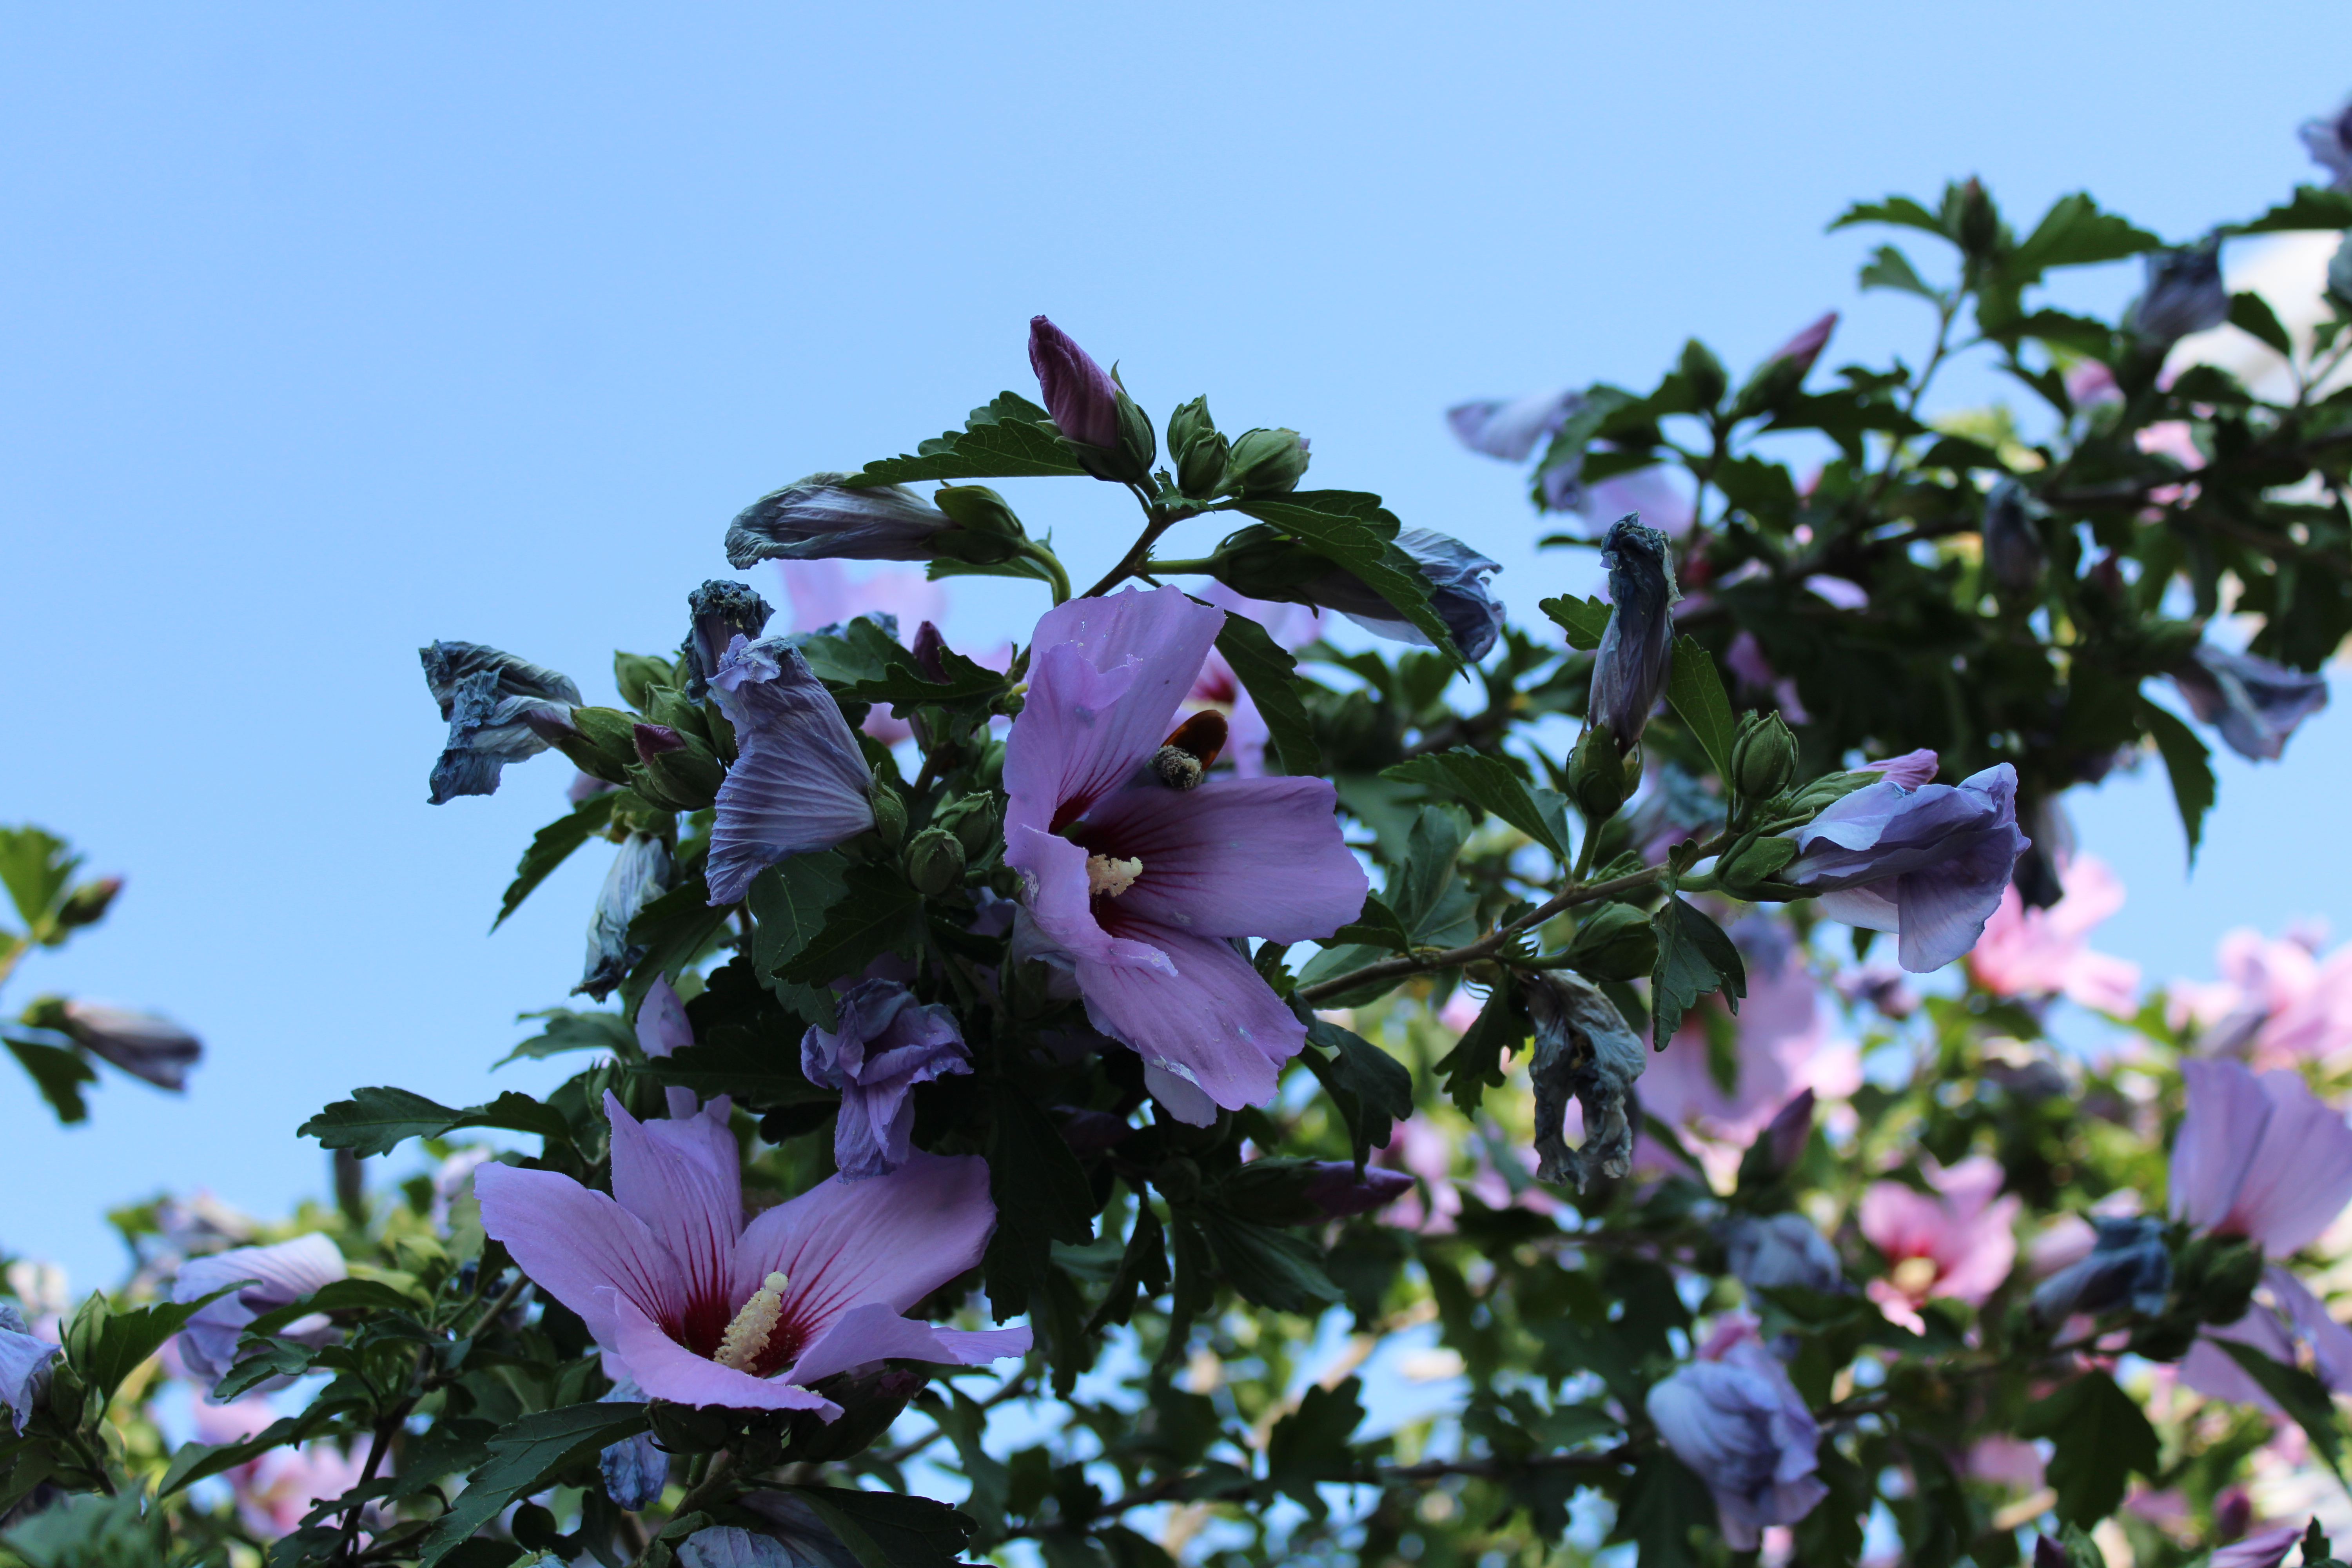
hibiscus, flower, sky, plant, branch, petal, rose order, flowering plant, rose family, shrub, blossom, rose, subshrub, annual plant, herbaceous plant, wildflower, rosa canina, malvales, malus, twig, buddleia, prunus